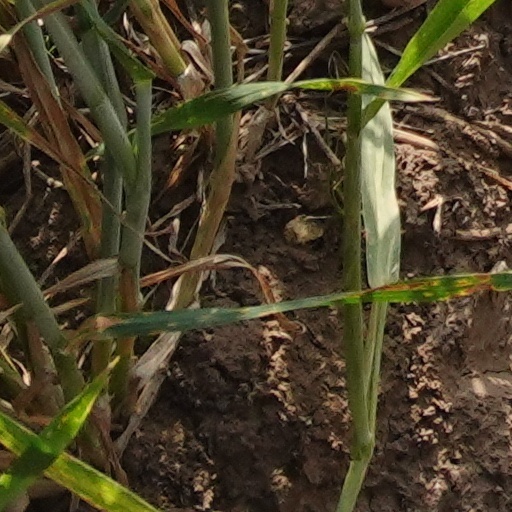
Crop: wheat